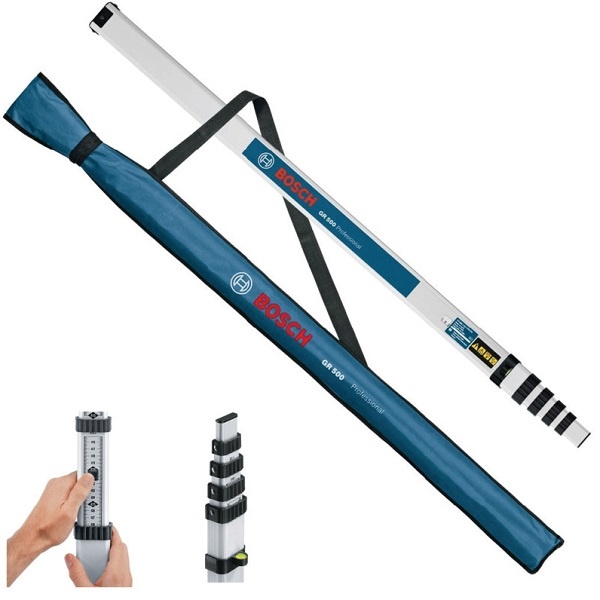
Bosch GR 500 Professional Measuring Rod
Levelling Rod used to take precise height readings at the point of contact with a Laser Level's beam, particularly useful for cut and fill work and other construction applications. A removable spirit level allows for precise vertical positioning of the rod, and the scale is accurate to the millimetre. The GR 500 is supplied with a protective bag and circular vial to allow for easy transportation and set up. SKU 0 601 094 300 | EAN 3165140558495 Appropriate for GRL 400 H; GRL 300 HV; GRL 300 HVG; BL 200 GC; GOL 26/32 D Professional DATASHEET
Brand: HNH
Category: Hardware > Tools > Measuring Tools & Sensors > Levels > Laser Levels